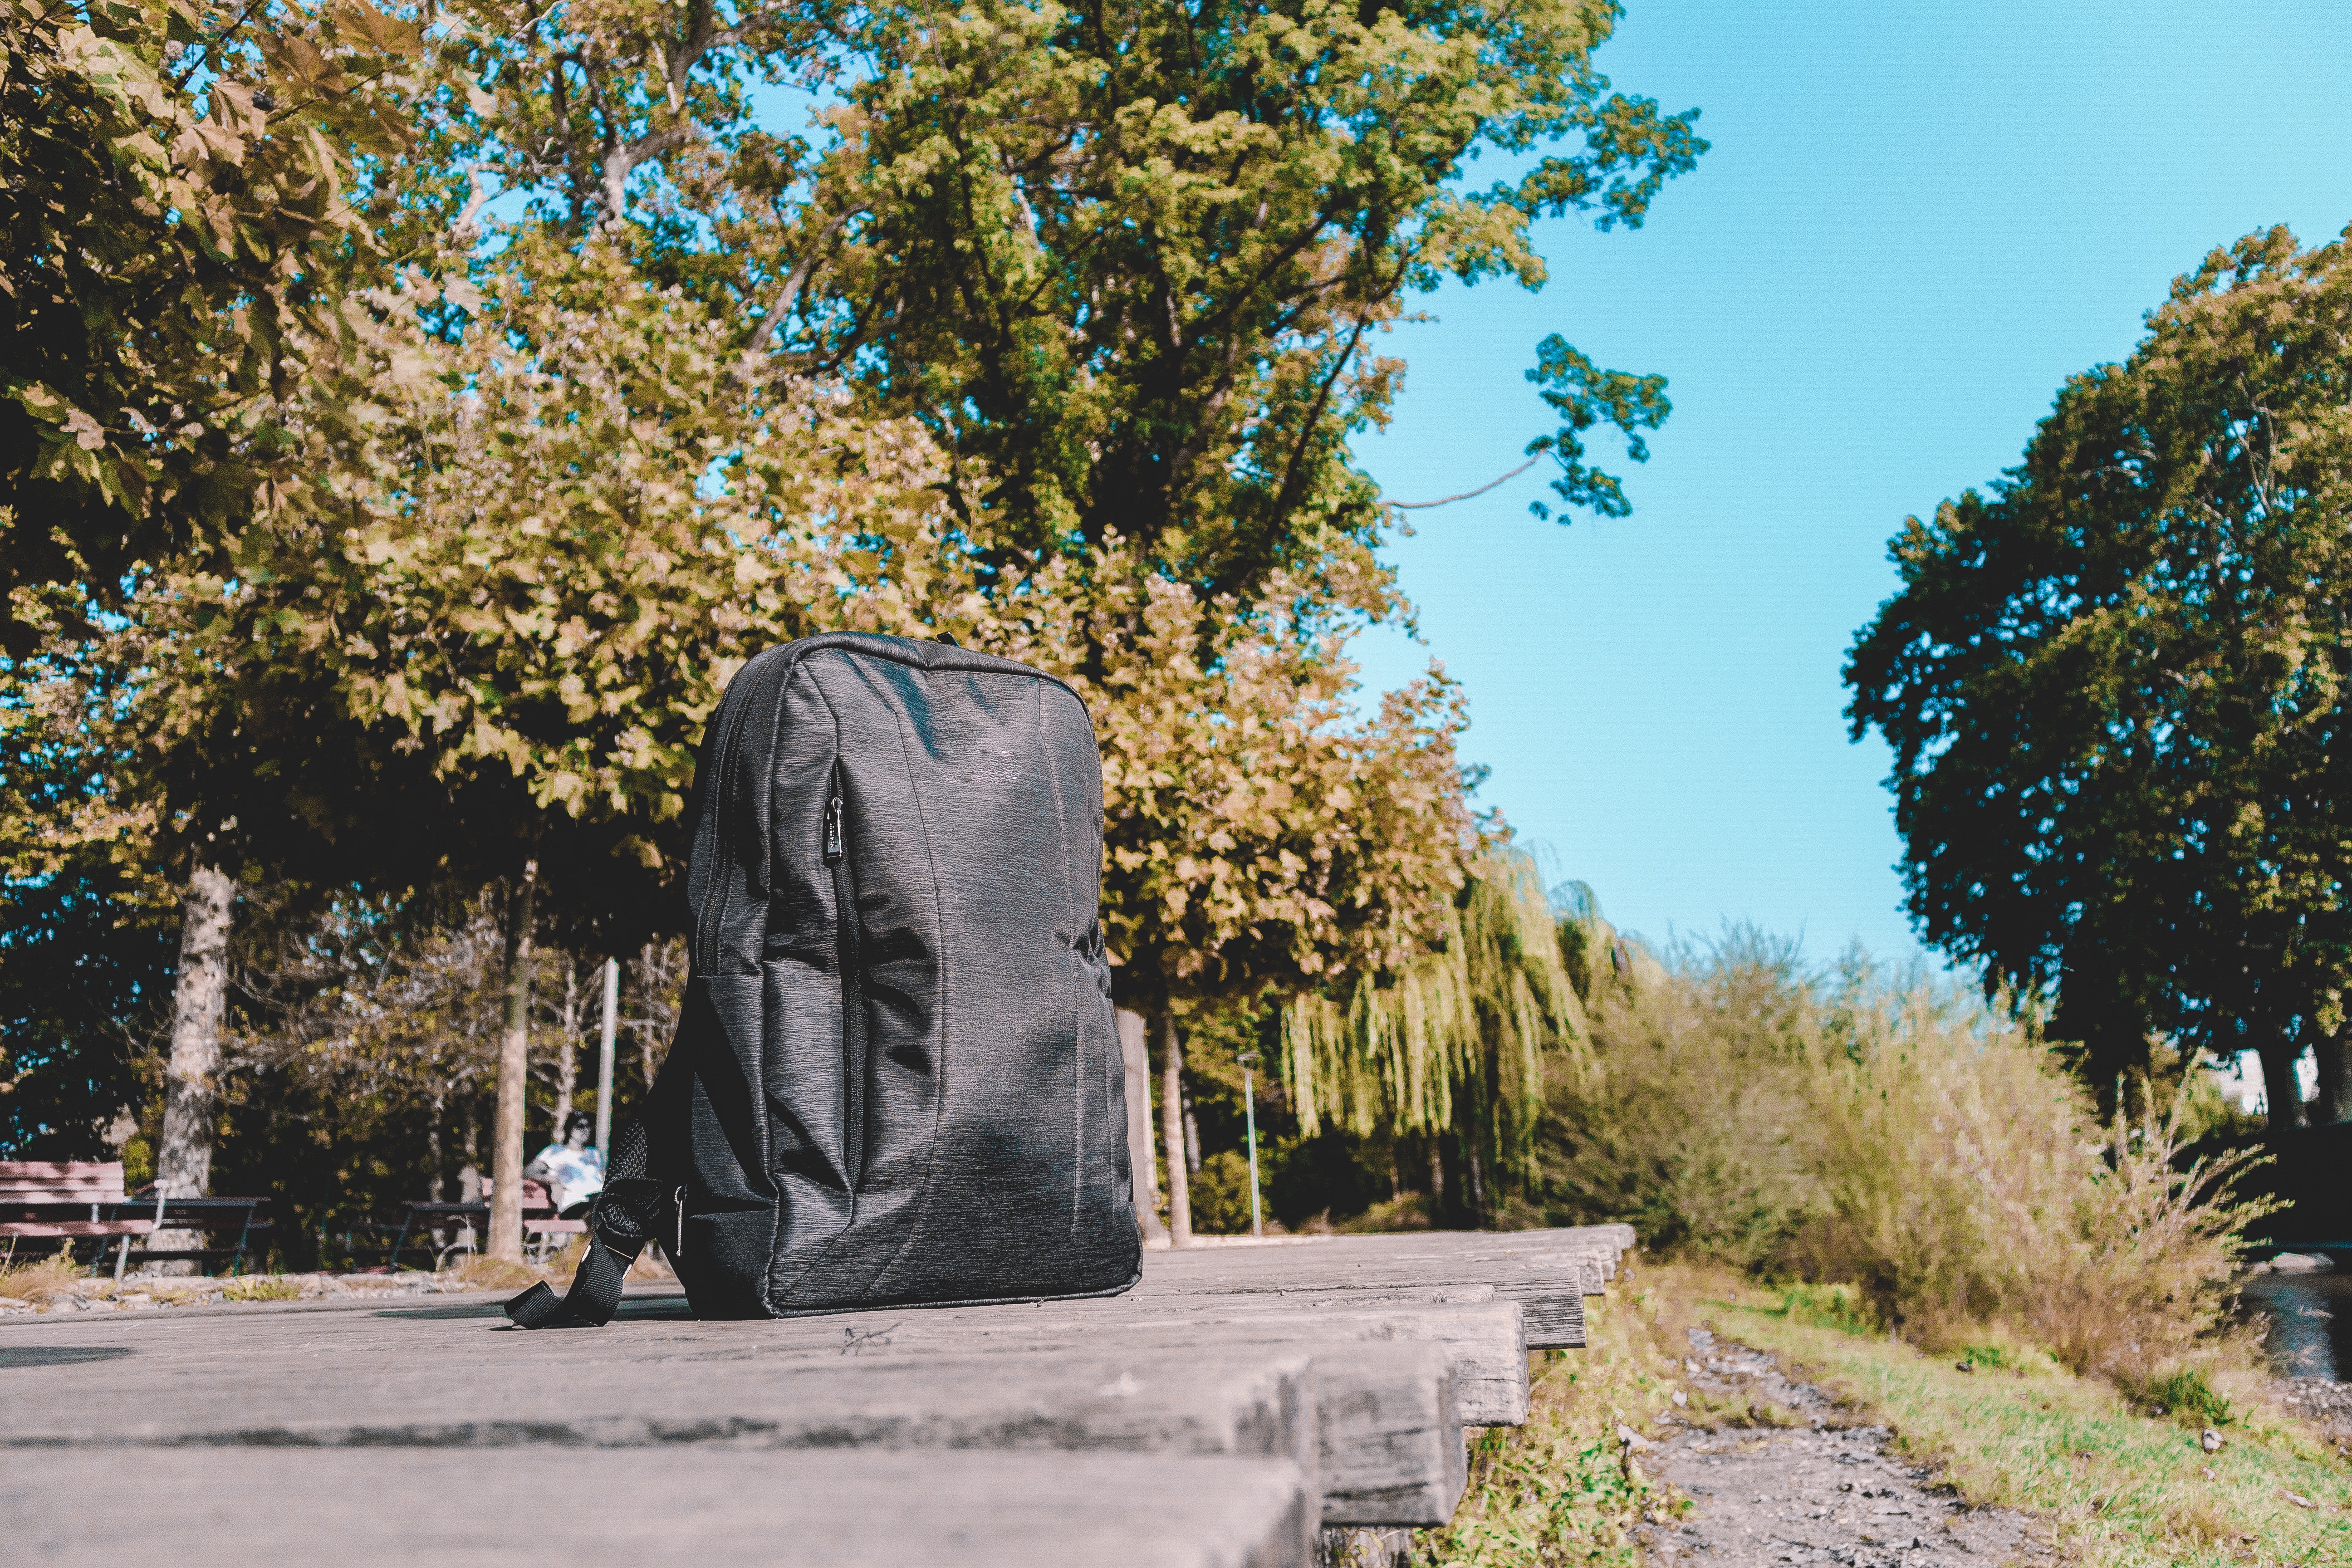
tree, statue, leaf, monument, woody plant, sculpture, rock, plant, autumn, architecture, memorial, art, recreation, landscape, road, park, leisure, street, city, tourism